Robert H. Goetz

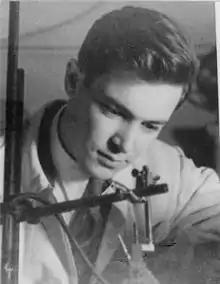
Robert Hans Goetz

Robert Hans Goetz (17 April 1910, Frankfurt – 15 December 2000, Scarsdale, New York) was the surgeon who performed the first successful clinical (i.e., human) coronary artery bypass graft surgery. The surgery was performed May 2, 1960 using the left internal thoracic artery. The graft remained patent, as demonstrated by angiography, and the patient remained free of angina for one year. While names such as Michael Debakey, Christiaan Barnard (a student of Goetz in Cape Town), and others are well known, Goetz gained little recognition.